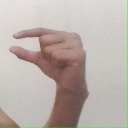
अक्षर: ग